Institution of Plant Engineers

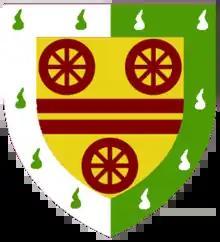
Arms: Or two barrulets between three wheels Gules a bordure per pale Argent and Vert guttee counterchanged.

IPlantE is the (British) Institution of Plant Engineers. It is the professional sector of the Society of Operations Engineers for engineers, technicians and those with an interest in the specification, installation, operation and maintenance of industrial plants and services. It was founded in 1946.